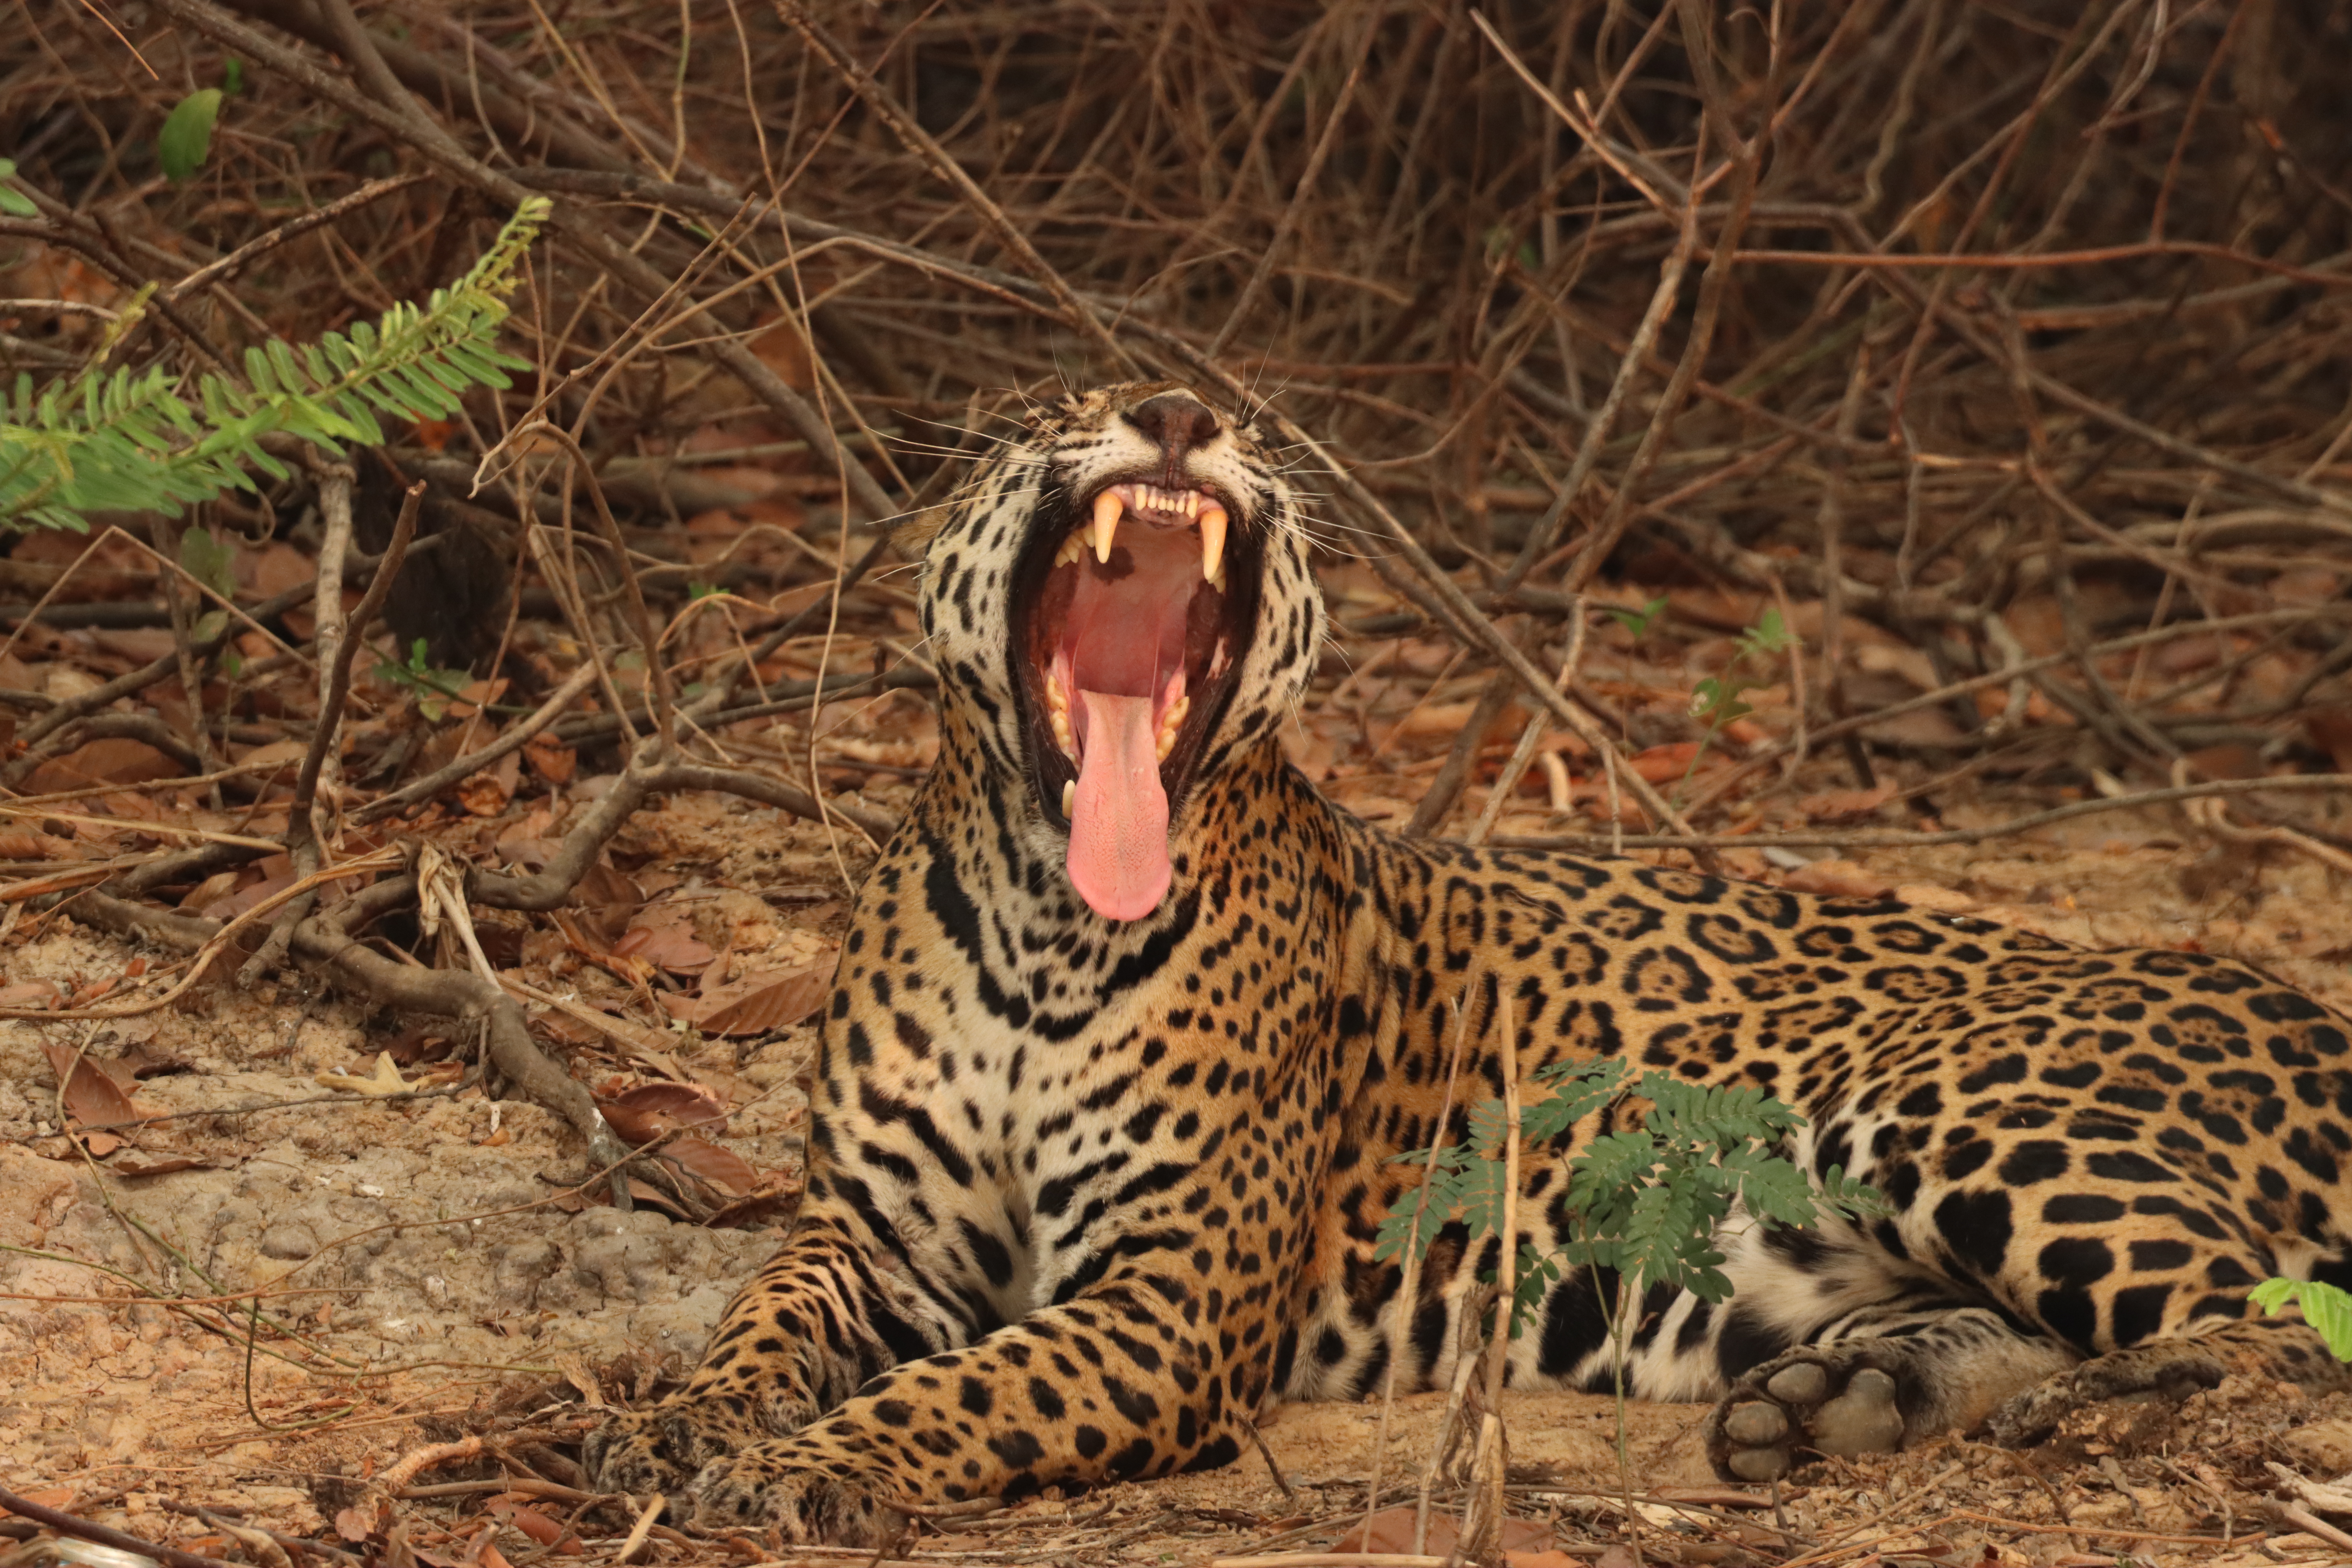
Jaguar: Pyte